Merpati Nusantara Airlines Flight 106

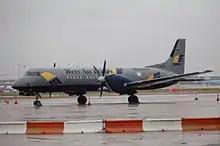
An ATP similar to the accident aircraft

On 19 April 1997, Merpati Nusantara Airlines Flight 106, a British Aerospace ATP operating a regularly scheduled domestic passenger flight from Soekarno Hatta International Airport to Buluh Tumbang Airport, Indonesia, crashed into a coconut plantation whilst on approach to the airport, killing 15 of the 53 passengers and crew on board the aircraft.